Aachen Cathedral

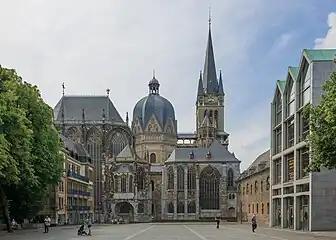
The cathedral in 2014

Aachen Cathedral is a Catholic church in Aachen, Germany and the cathedral of the Diocese of Aachen.